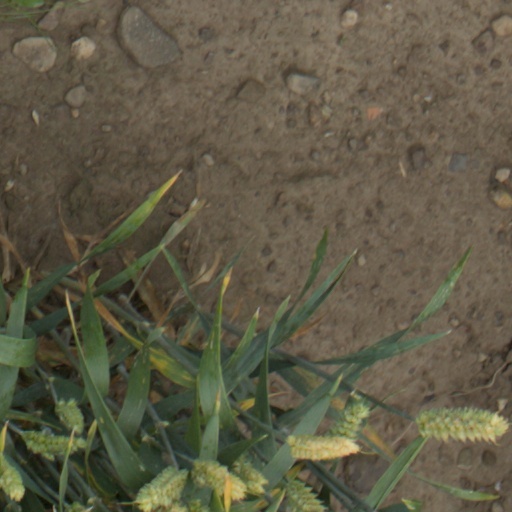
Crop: wheat